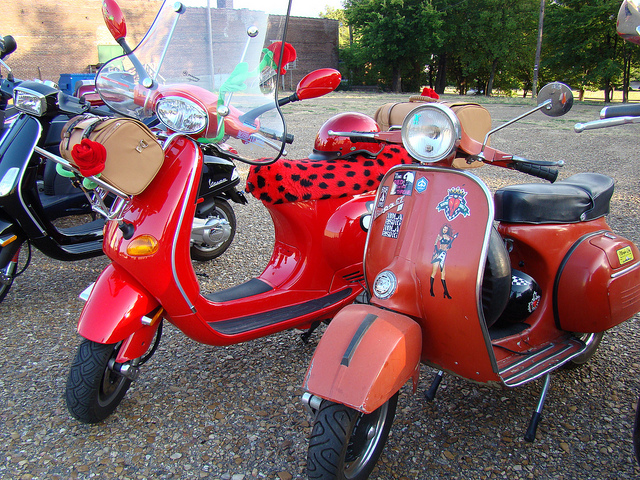
user: Given an image and a question. Answer the question in a short answer. Question: What kind of insects do these scooters resemble? Short Answer:
assistant: ladybug